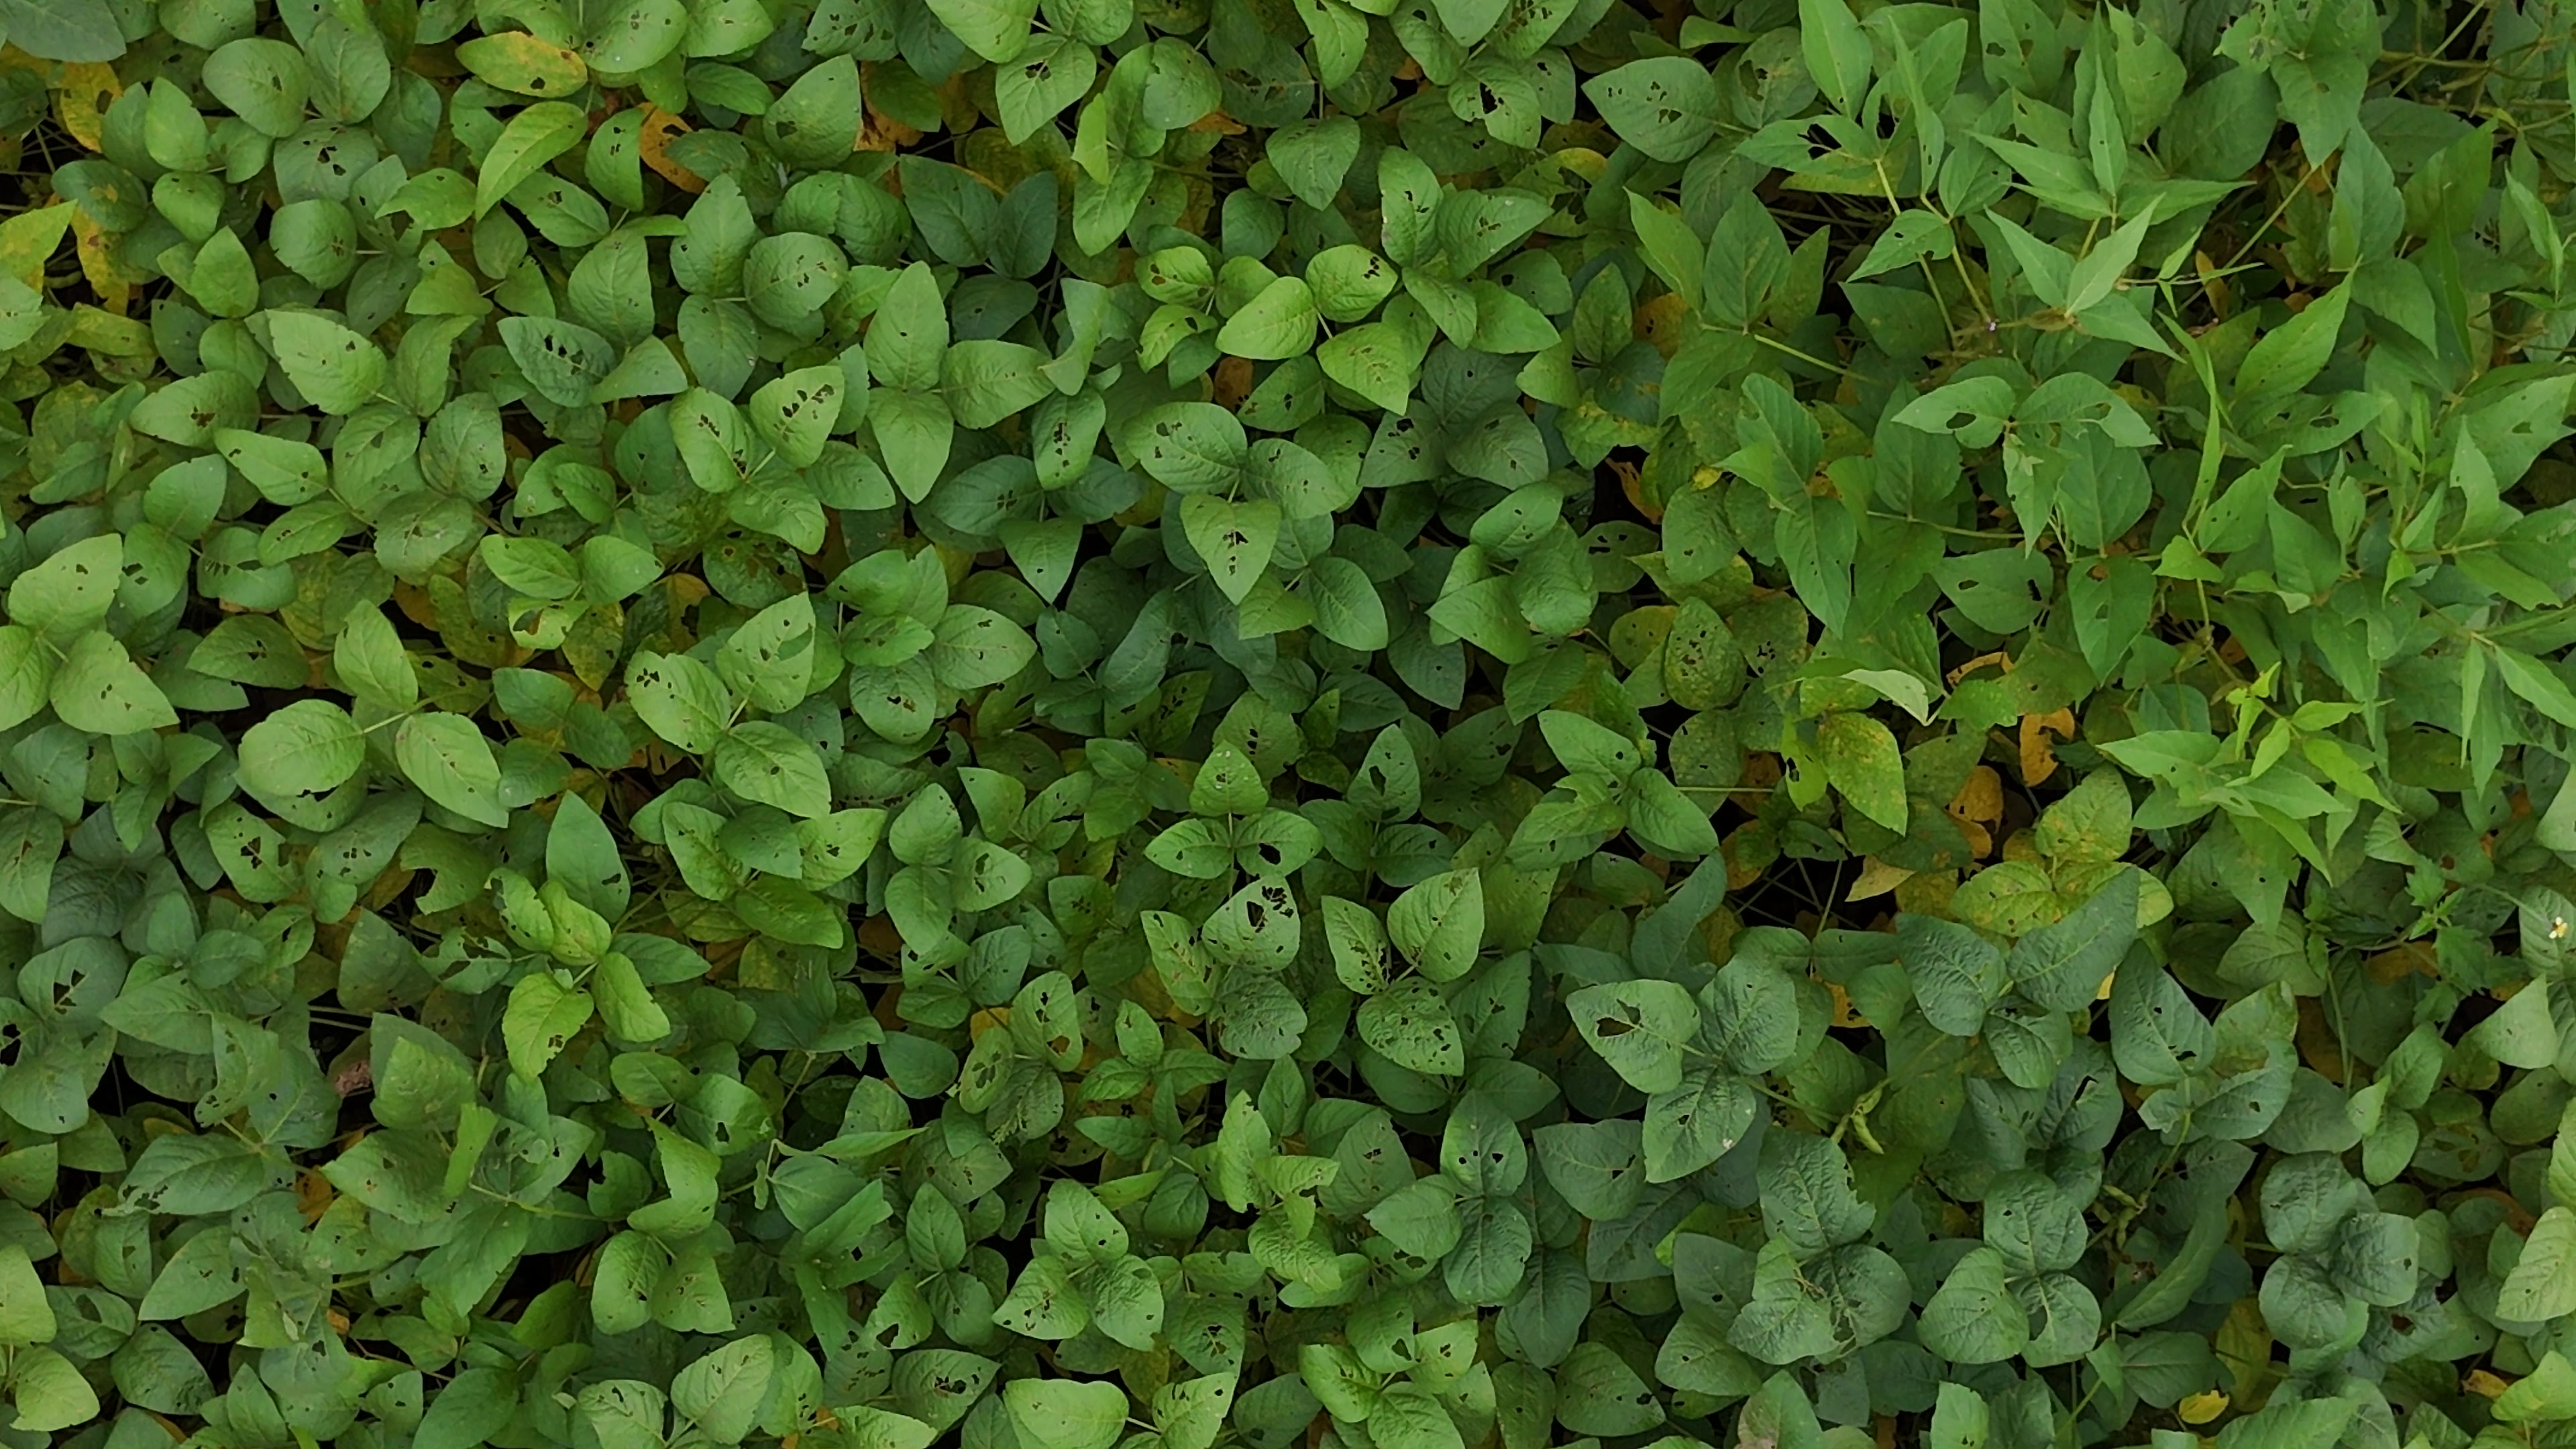
Label: Mosaic